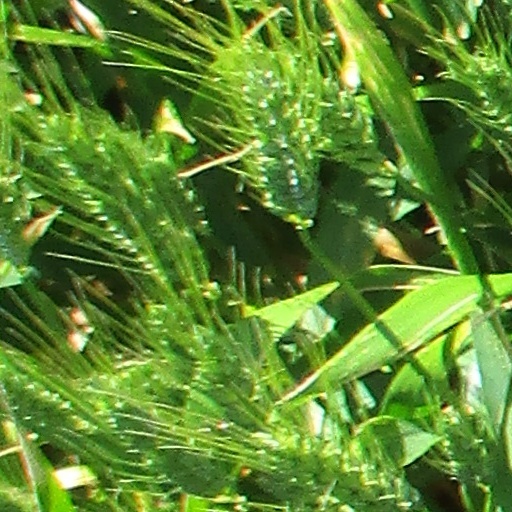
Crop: wheat